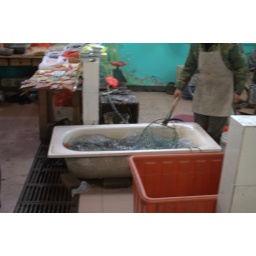
A local market in the village has some live fish available for dinner.